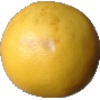
Label: Grapefruit White 1